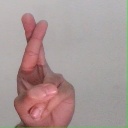
अक्षर: र